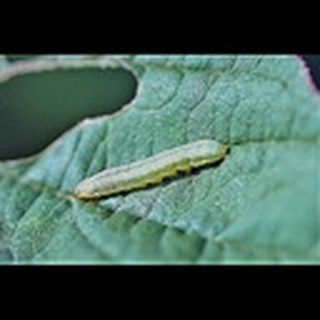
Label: cotton_army_worm